USS Canisteo

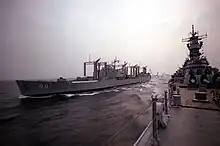
"Canisteo"'s appearance after her jumboization in the 1960s.

Between 4 June 1947 and 23 October 1948, "Canisteo" served four tours of duty supporting the United States Sixth Fleet by carrying oil from Bahrain to the Mediterranean. The winter and spring of 1948–1949 found "Canisteo" operating on fueling duty from Norfolk, Virginia, to Caribbean ports; Argentia, Newfoundland; and Grønnedal, Greenland. A pattern of alternating exercises in the Caribbean with overhauls and tours of duty in the Mediterranean in the following years was highlighted by her fueling in support of many fleet exercises.